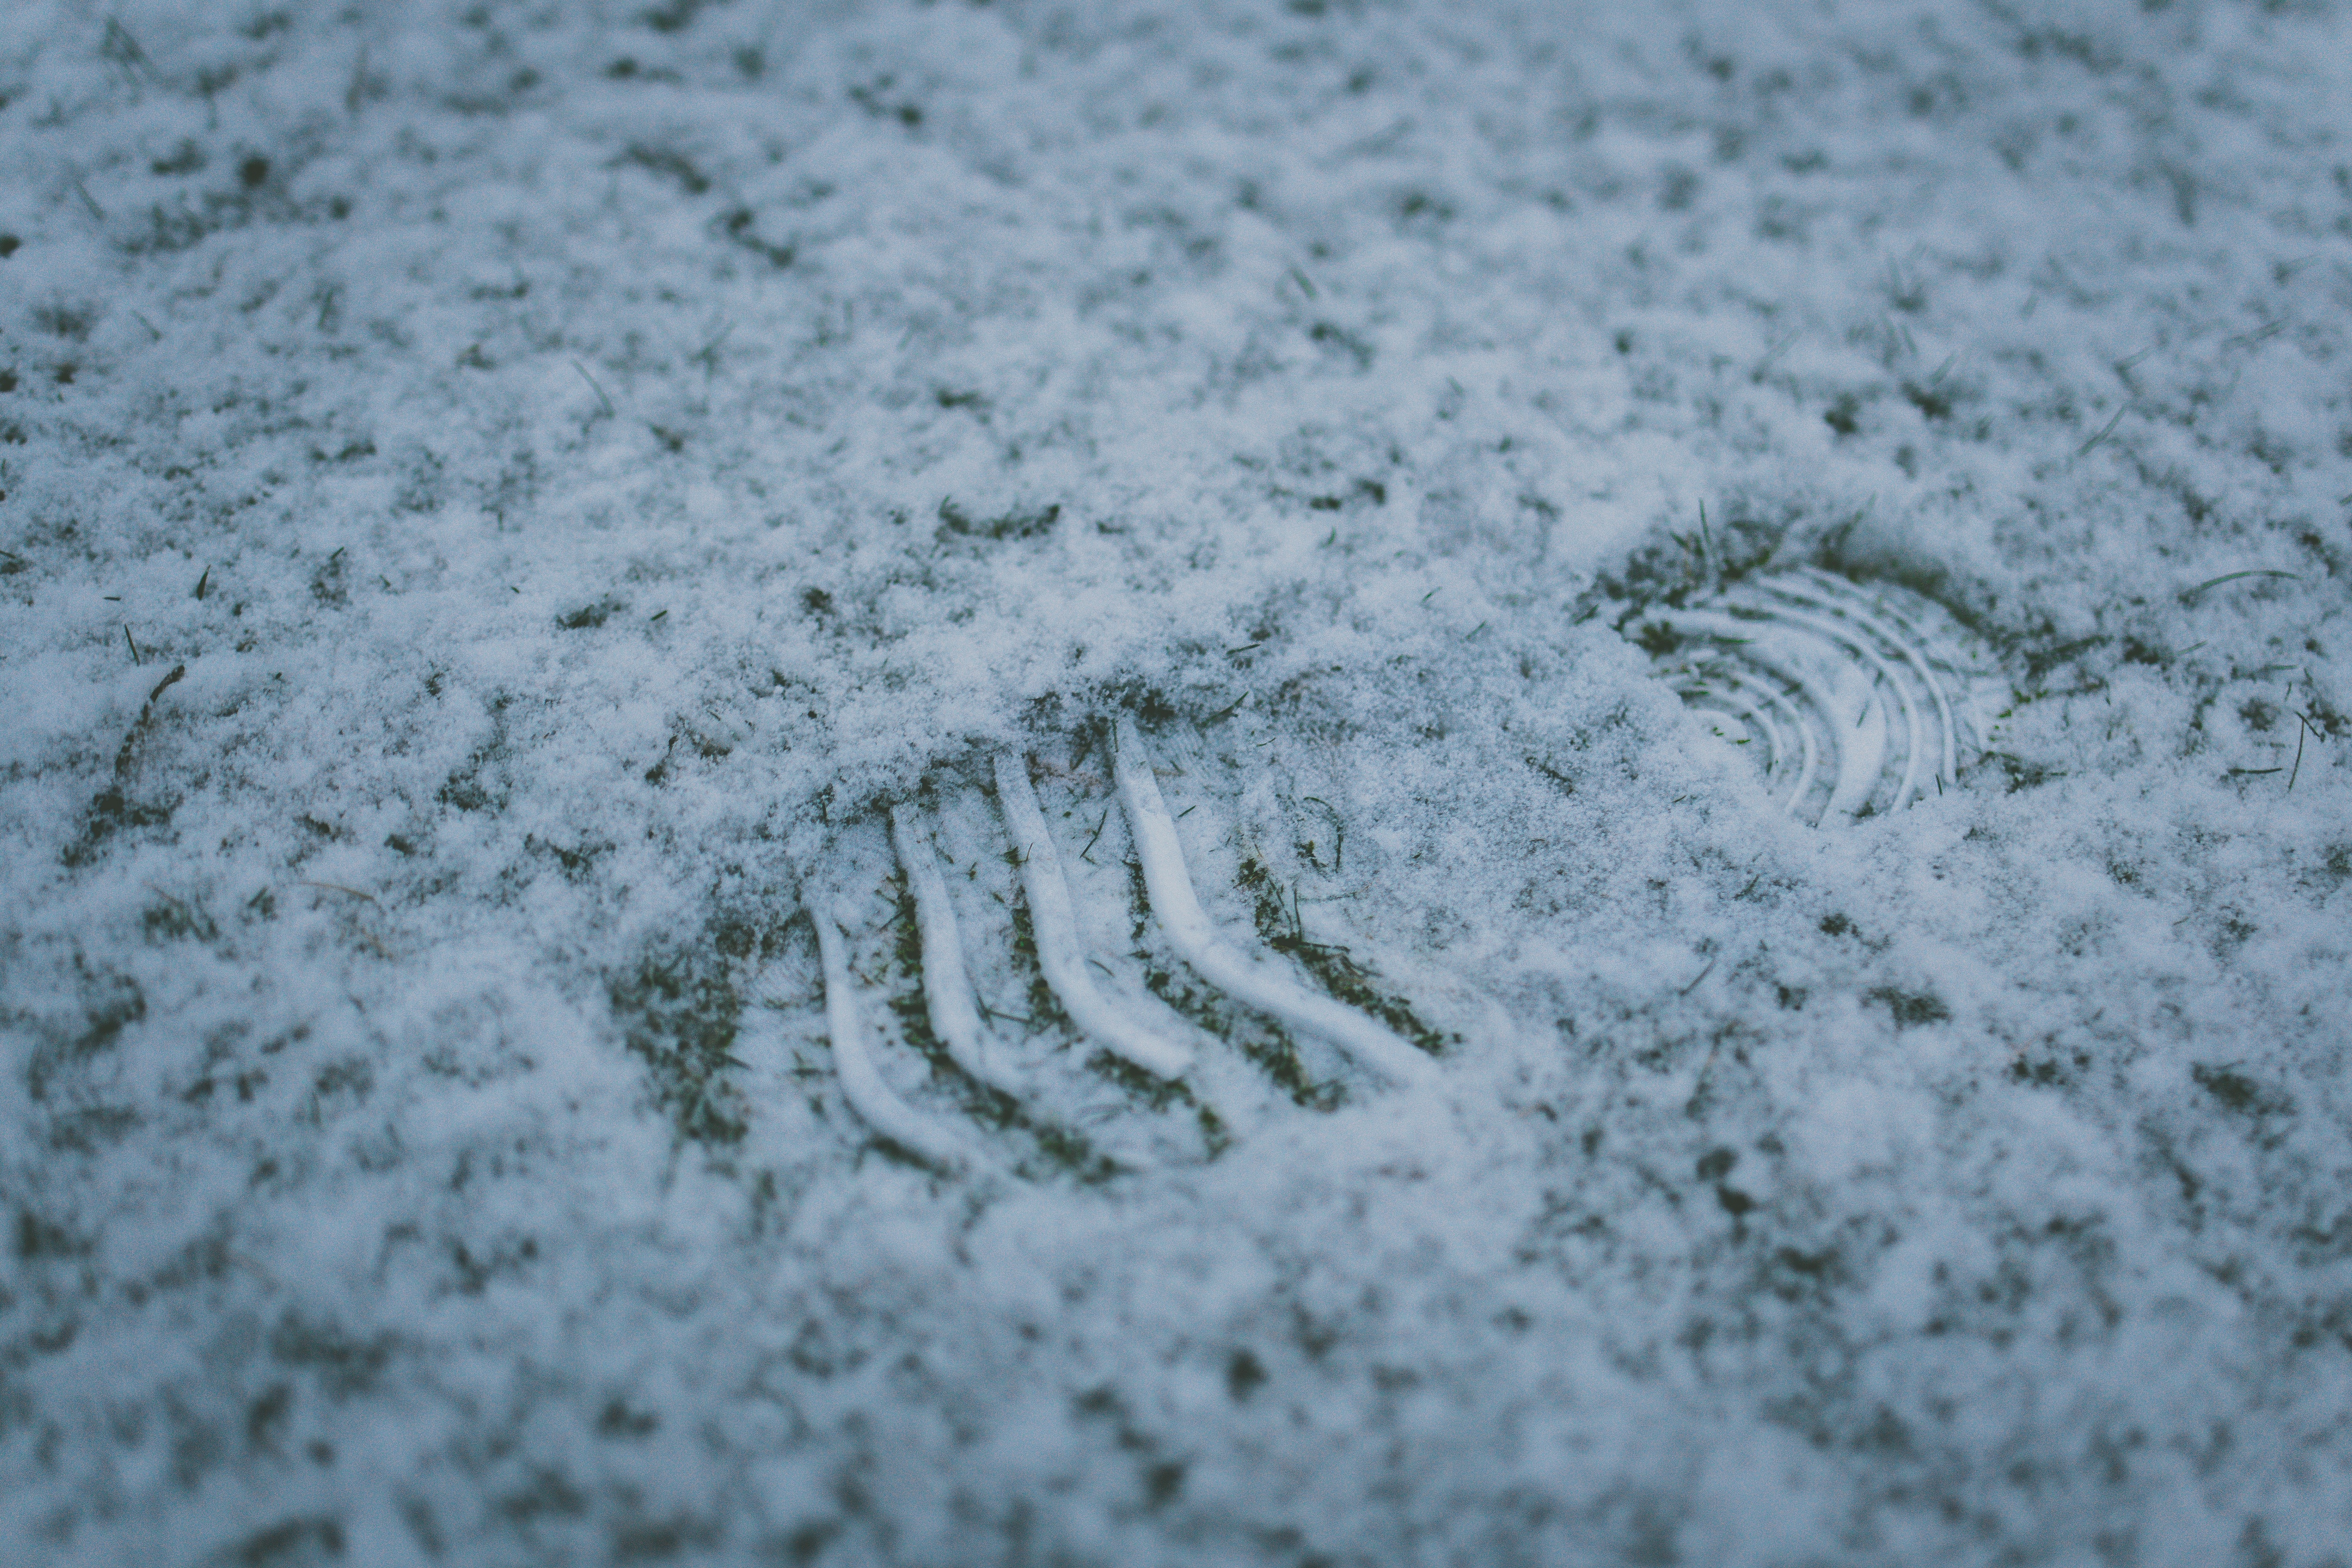
outdoor, snow, cold, winter, white, footprint, footstep, frost, step, ice, weather, soil, human, freezing, rain and snow mixed